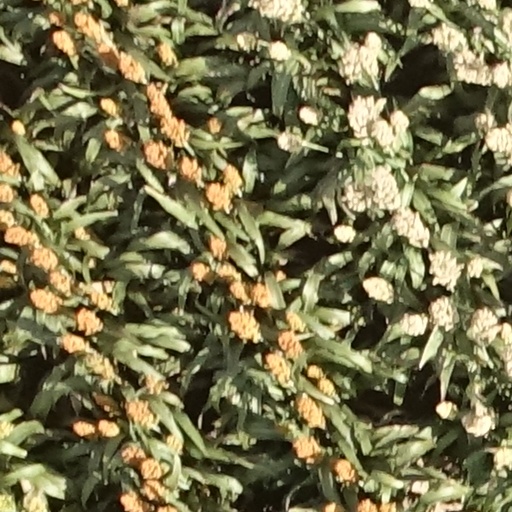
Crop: sorghum